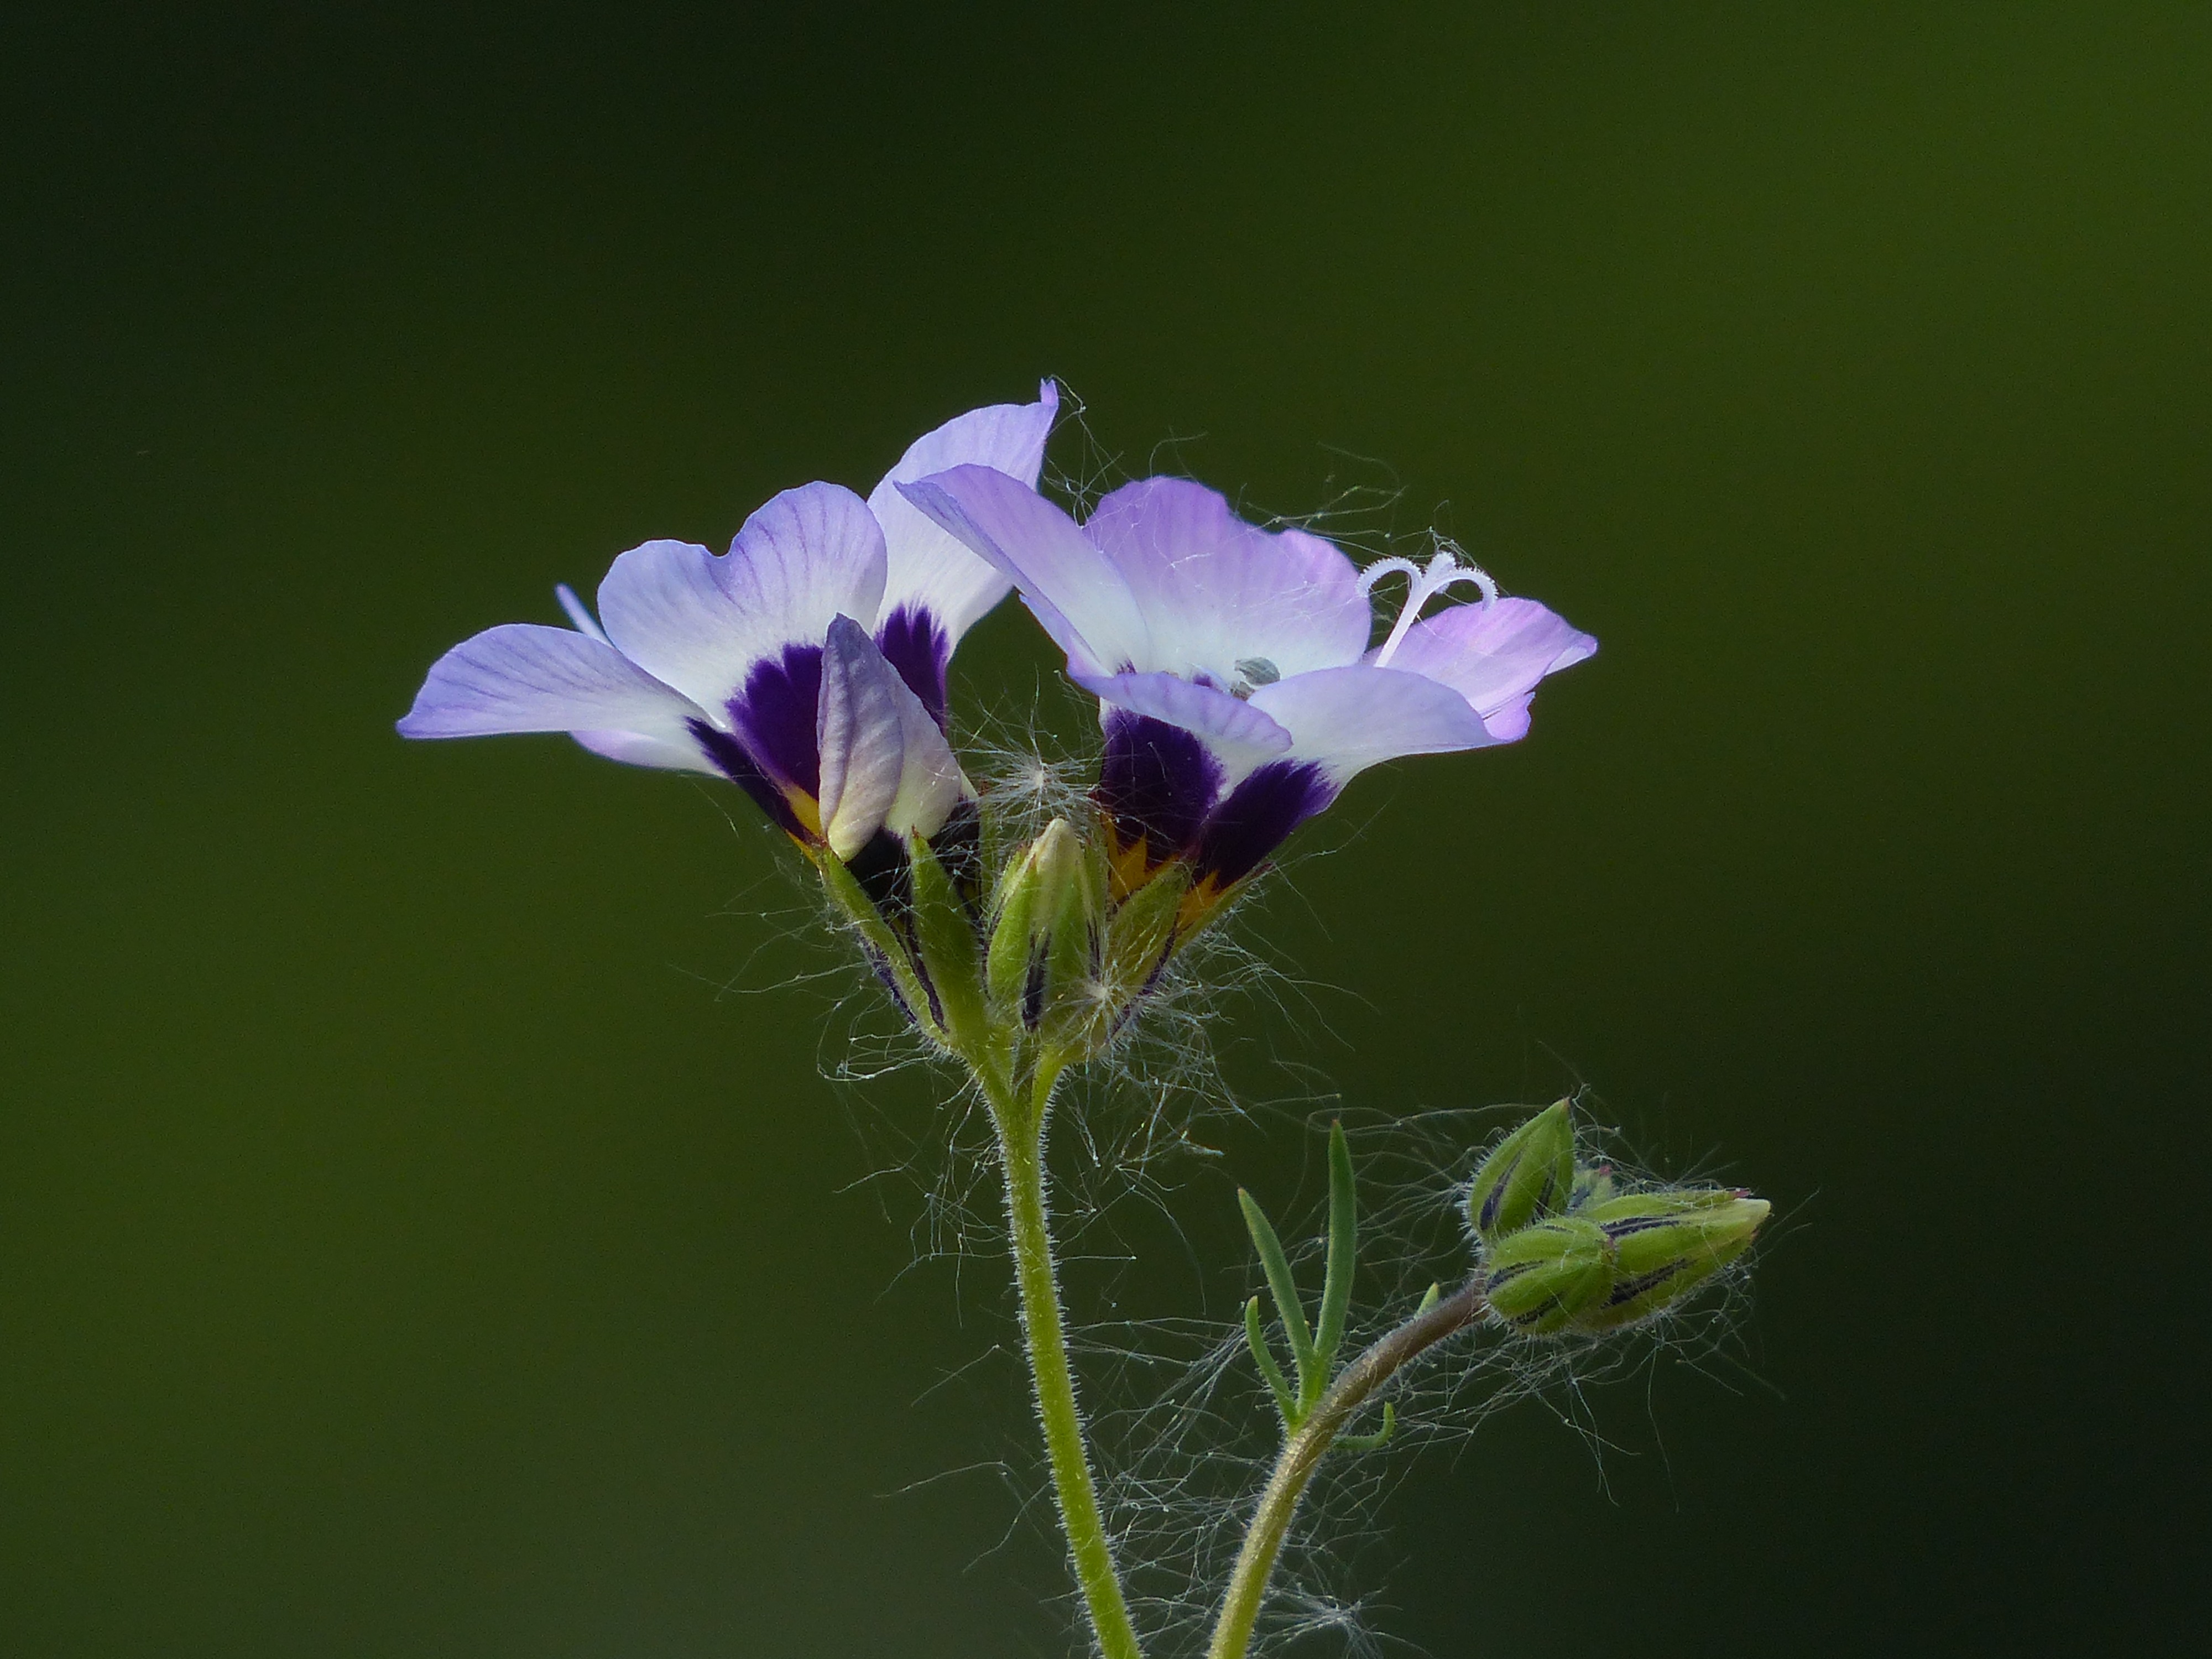
nature, blossom, plant, photography, leaf, flower, purple, petal, bloom, green, macro, botany, flora, wildflower, close up, violet, sepals, macro photography, flowering plant, light purple, annual plant, plant stem, land plant, tapered, butterfly meadow, gilie, sky ladder plant, botaniccal